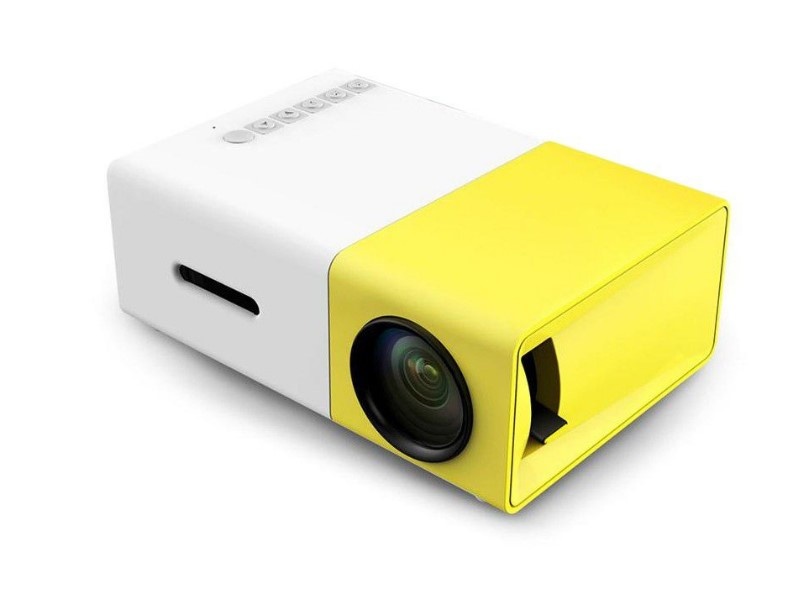
Portable HD LED Projector Laptop USB/SD/AV/HDMI
Specification: Native Resolution: 320 x 240 Resolution Support: 1920 x 1080 (Max.) Brightness: 400 - 600 Lumens Contrast Ratio: 800:1 Lamp: LED Interface: 3.5mm Audio,HDMI,TF Card Slot,USB Power Supply: 5V Color: Yellow & - WhiteSize:12.50 x 8.50 x 4.50 cm 4.92 x 3.35 x 1.77 inches Package Contents: 1 x YG-300 LCD Projector 1 x Remote Control 1 x AV Cable 1 x English Instruction Manual
Brand: DigiMall
Category: Electronics > Video > Projectors